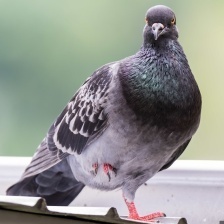
Species: ROCK DOVE
Scientific name: COLUMBA LIVIA